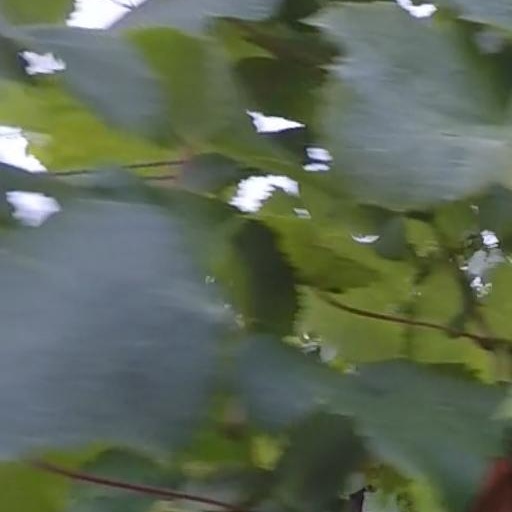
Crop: grape